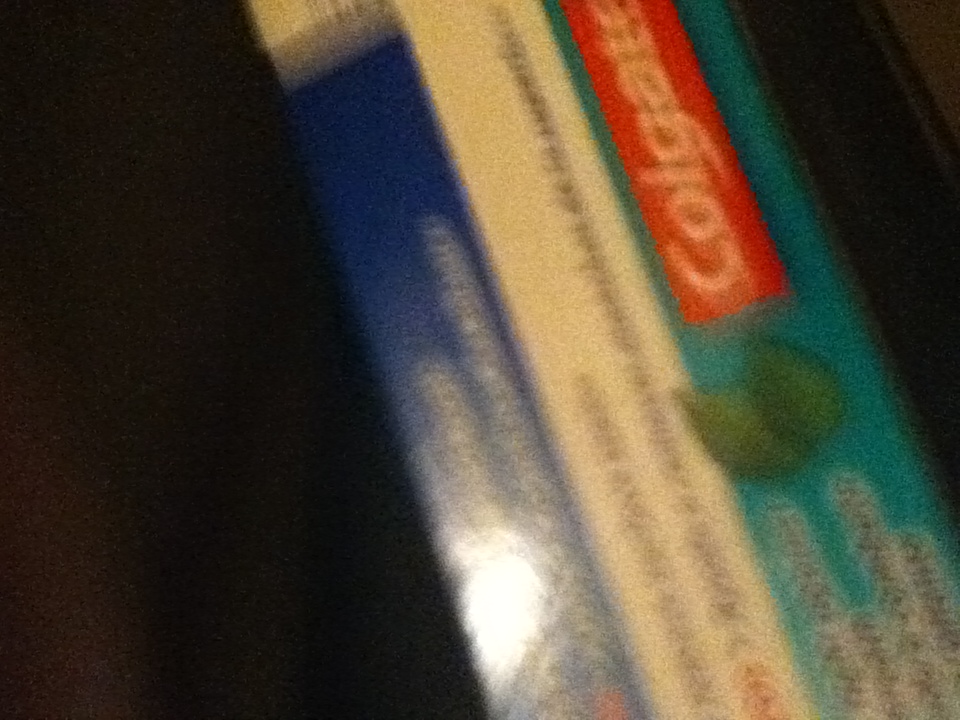Question: What is this please?
Answer: toothpaste